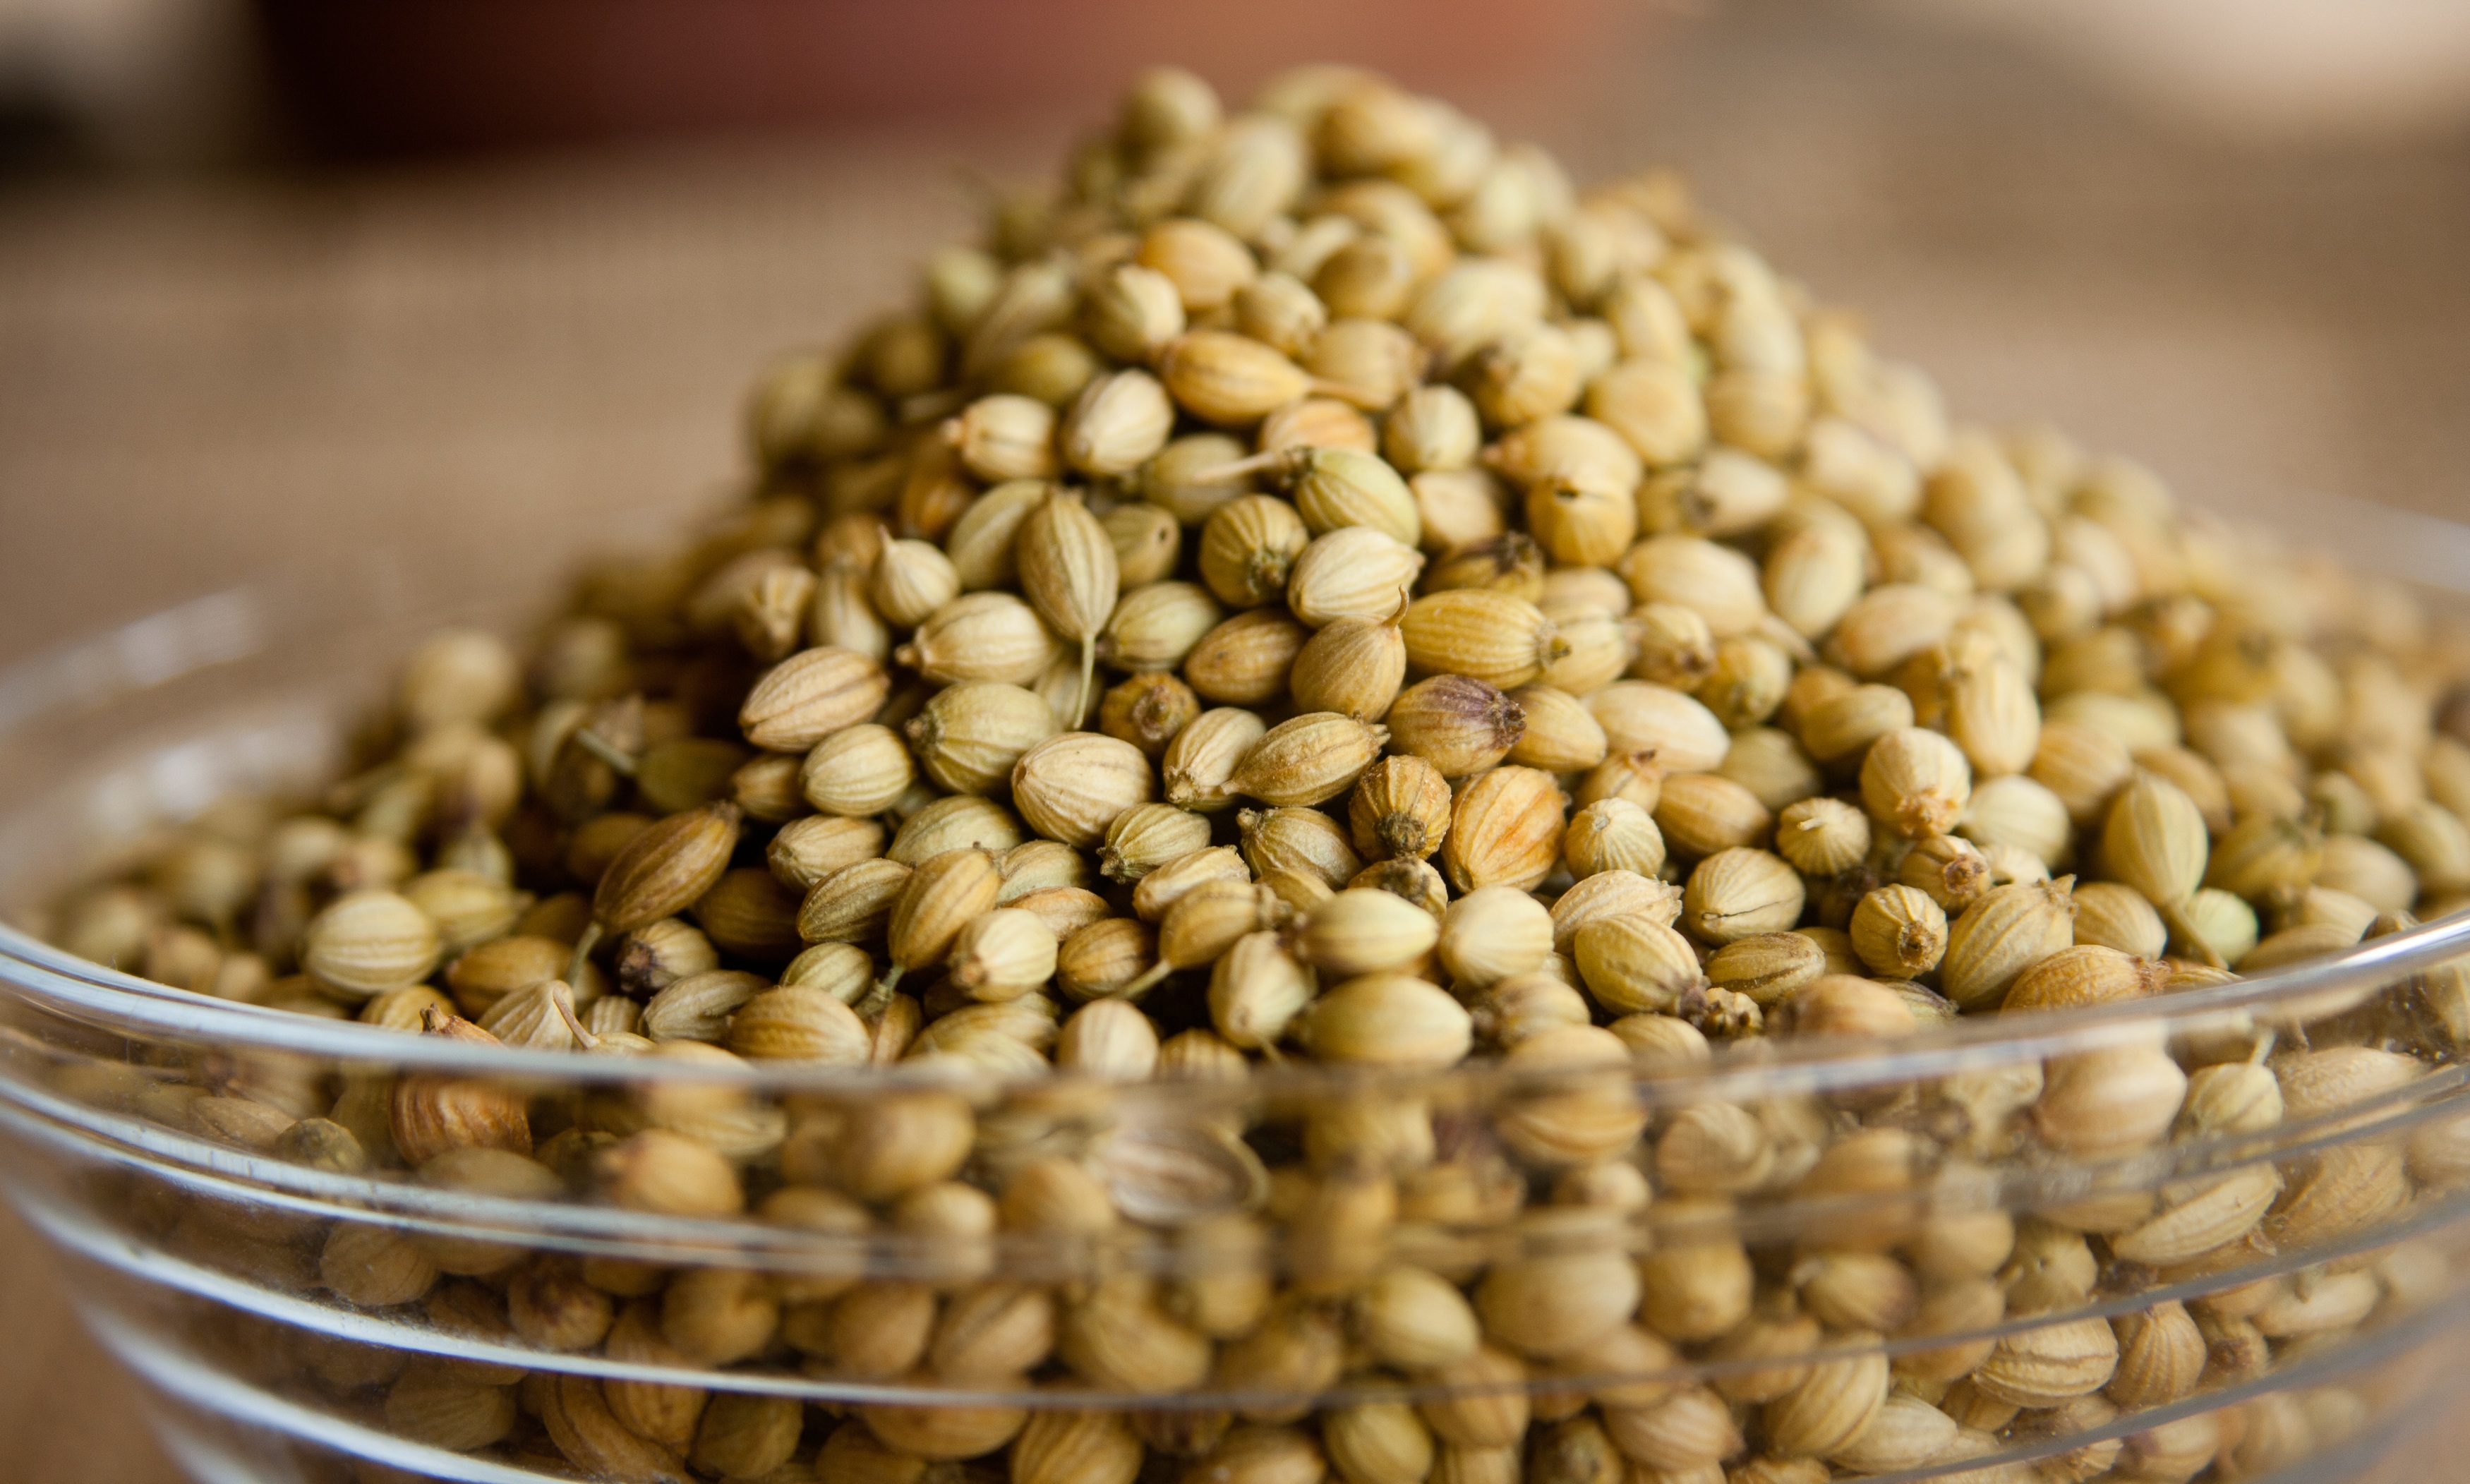
plant, fruit, bowl, dish, food, ingredient, flavour, produce, vegetable, crop, agriculture, seasoning, seeds, cilantro, coriander, nutrition, spices, spicy, pulse, aromatic, flowering plant, grass family, land plant, whole grain